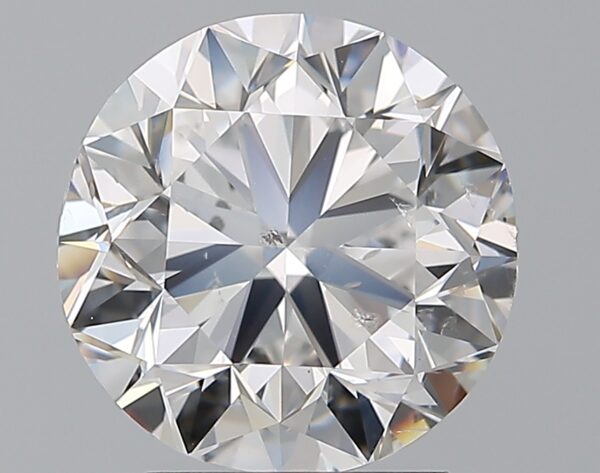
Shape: round
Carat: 3
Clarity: SI2
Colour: D
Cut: GD
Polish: EX
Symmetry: VG
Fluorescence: N
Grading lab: GIA
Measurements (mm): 8.84 x 8.95 x 5.76